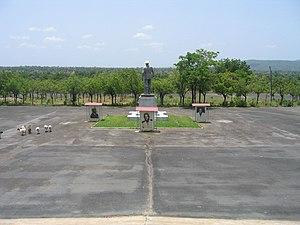
La catastrophe aérienne de Sarakawa est un accident aérien survenu le 24 janvier 1974 à proximité de la petite localité de Sara-kawa, dans le nord de la république du Togo. Pour des raisons demeurées inexpliquées, un Douglas C-47 Skytrain effectuant la liaison entre les villes de Lomé et de Pya, transportant plusieurs personnalités politiques et militaires togolaises dont le président de la république Gnassingbé Eyadéma, s'écrase en pleine brousse. Si le président sort indemne de l'accident, il n'en est pas de même de trois de ses généraux, du pilote de l'appareil, Jean Cattin, et de son copilote Bertrand Delaire.